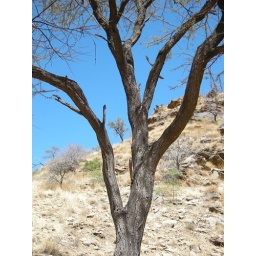
spotted while walking in Daan Viljoen park.